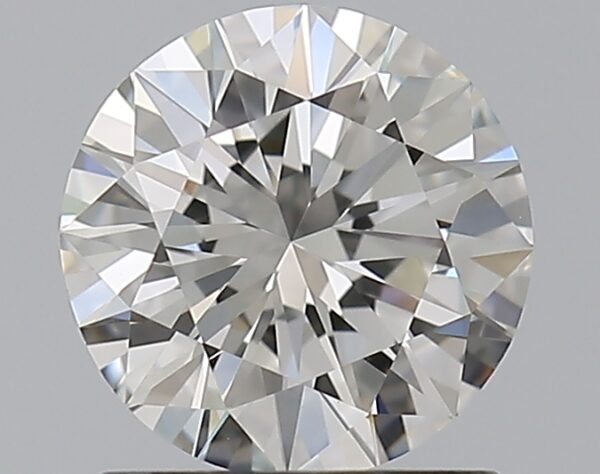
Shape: round
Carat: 1
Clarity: VVS1
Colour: H
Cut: EX
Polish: EX
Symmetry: VG
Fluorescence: N
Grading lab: GIA
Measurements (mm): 6.45 x 6.49 x 3.93